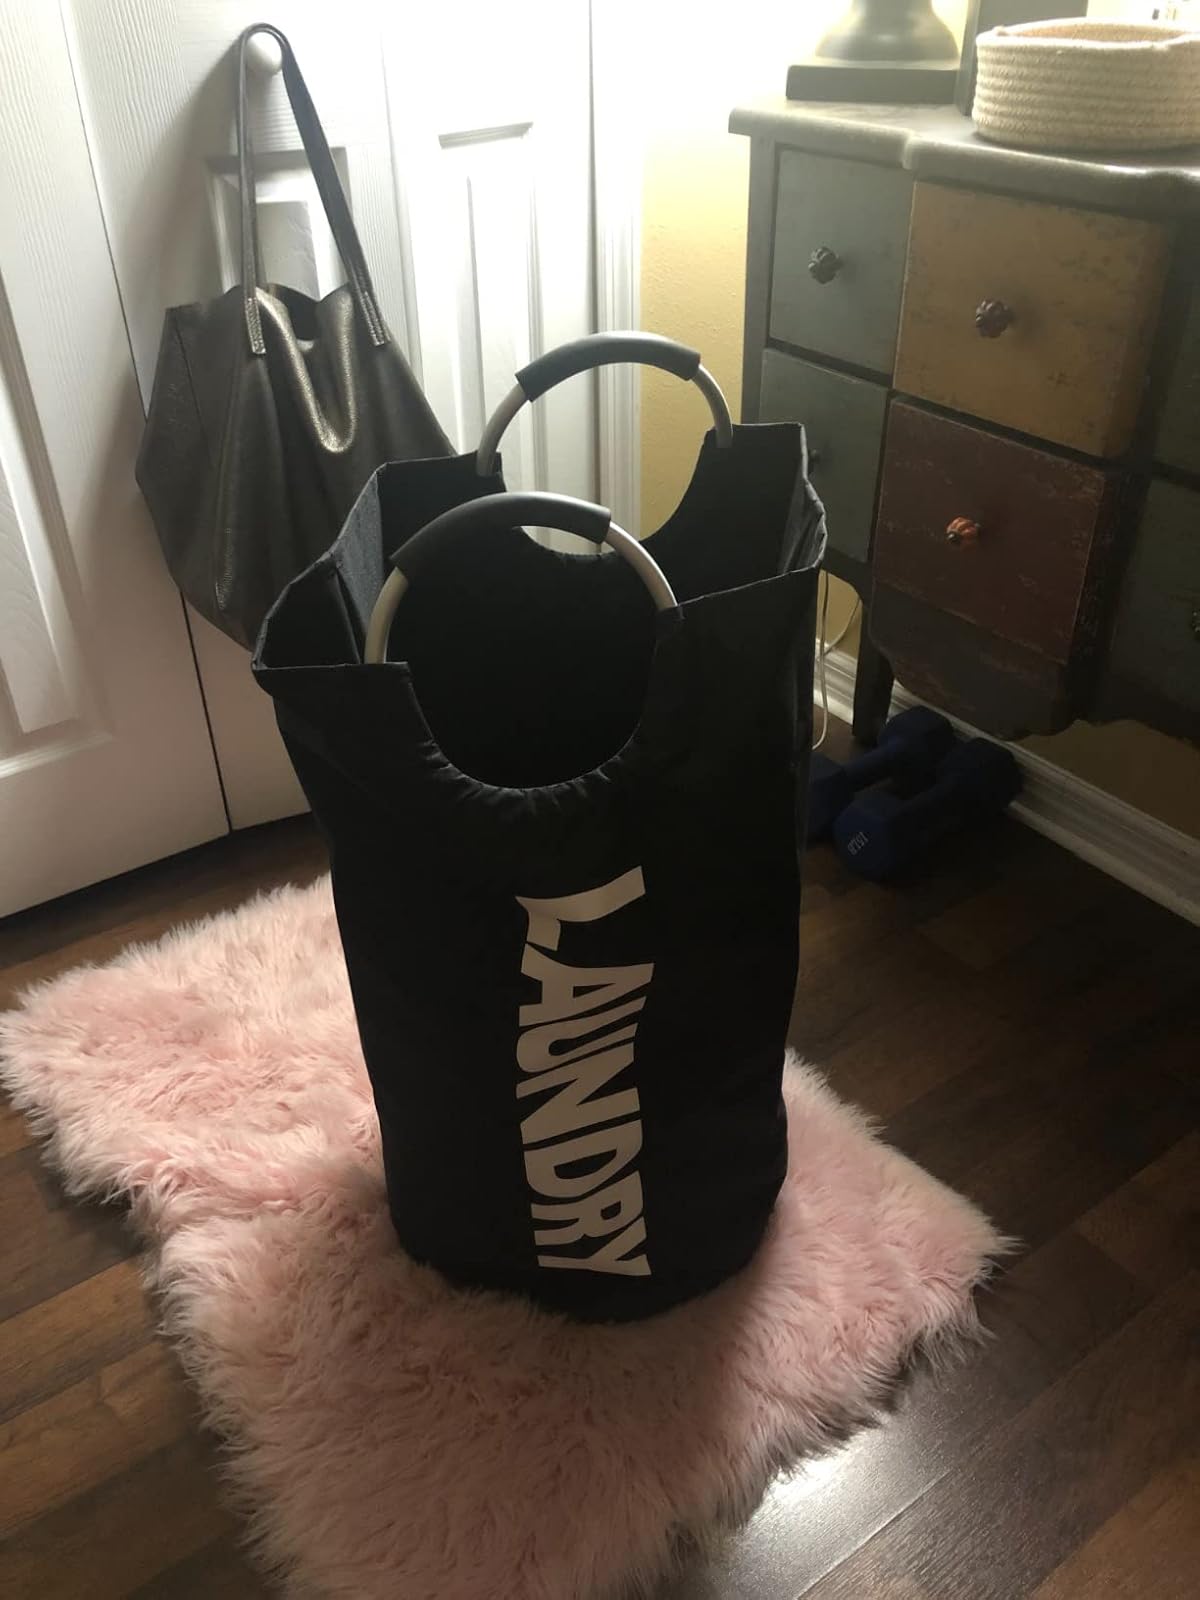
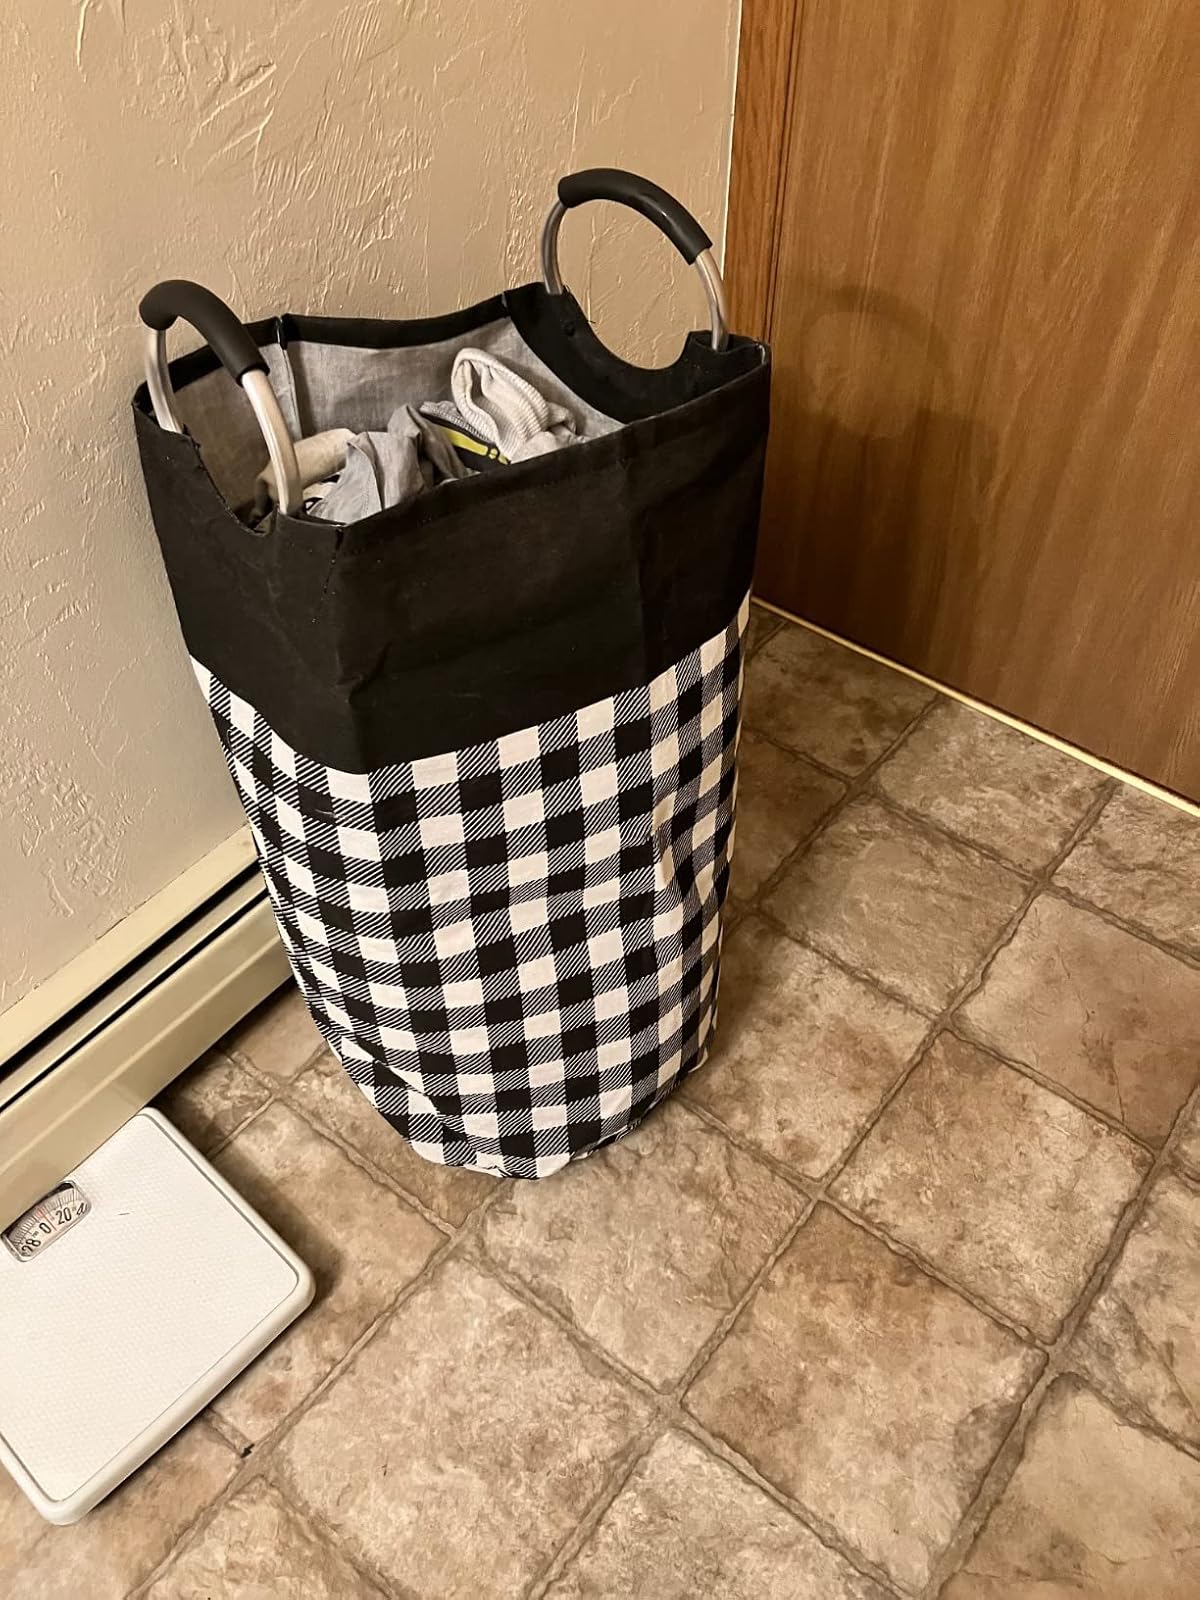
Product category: items_hamper
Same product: no